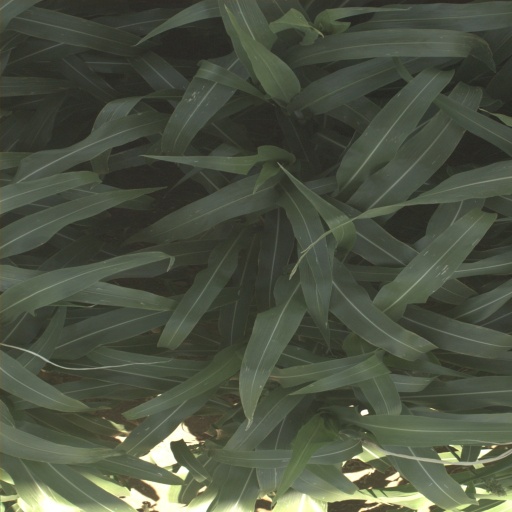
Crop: sorghum